The Book of Secrets (novel)

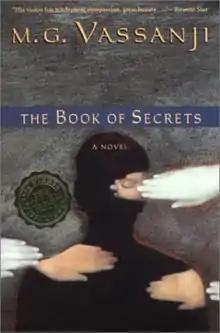
First edition (McClelland & Stewart)

The Book of Secrets is a novel by M. G. Vassanji, published in 1994.